Efrén Navarro

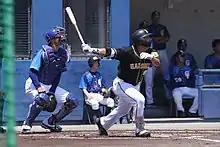
Navarro with the Hanshin Tigers in 2019

Against the Seattle Mariners on July 18, 2014, Navarro came in to pinch-hit for John McDonald in the bottom of the 16th inning. He ripped the first pitch through to centerfield, driving in the winning run represented by Mike Trout who was on second base after hitting his 100th career double. It was Navarro's first career walk-off RBI and the first pinch-hit walk-off by an Angel since September 7, 2012. It was just the second pinch-hit walk-off in the 16th inning or later in Angels franchise history.